Alex Johnson (basketball)

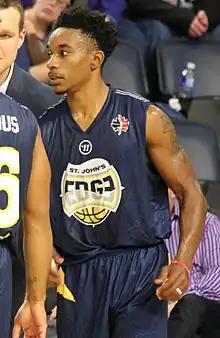
Johnson with the St. John's Edge in 2017

Alex "Superman" Johnson (born January 18, 1988) is a Canadian professional basketball player who is currently a member of the London Lightning of the National Basketball League of Canada